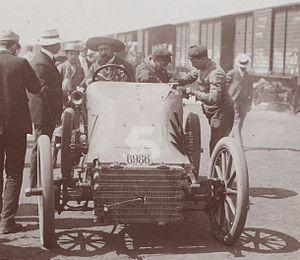
[Collection Jules Beau. Photographie sportive]
Lucien Hautvast, né le 8 décembre 1865 à Merkelbeek dans la province de Limbourg et mort le 26 décembre 1923, est un ancien cycliste et pilote automobile belge de voitures de course, devenu également homme d'affaires bruxellois.